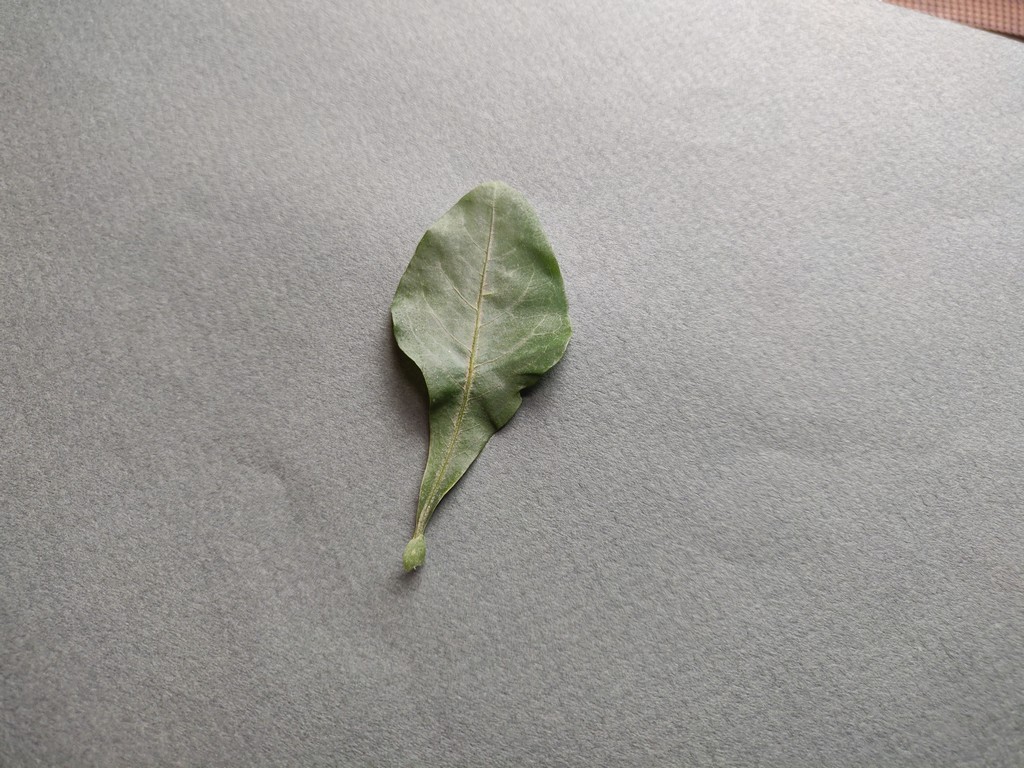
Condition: Healthy
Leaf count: single
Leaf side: front